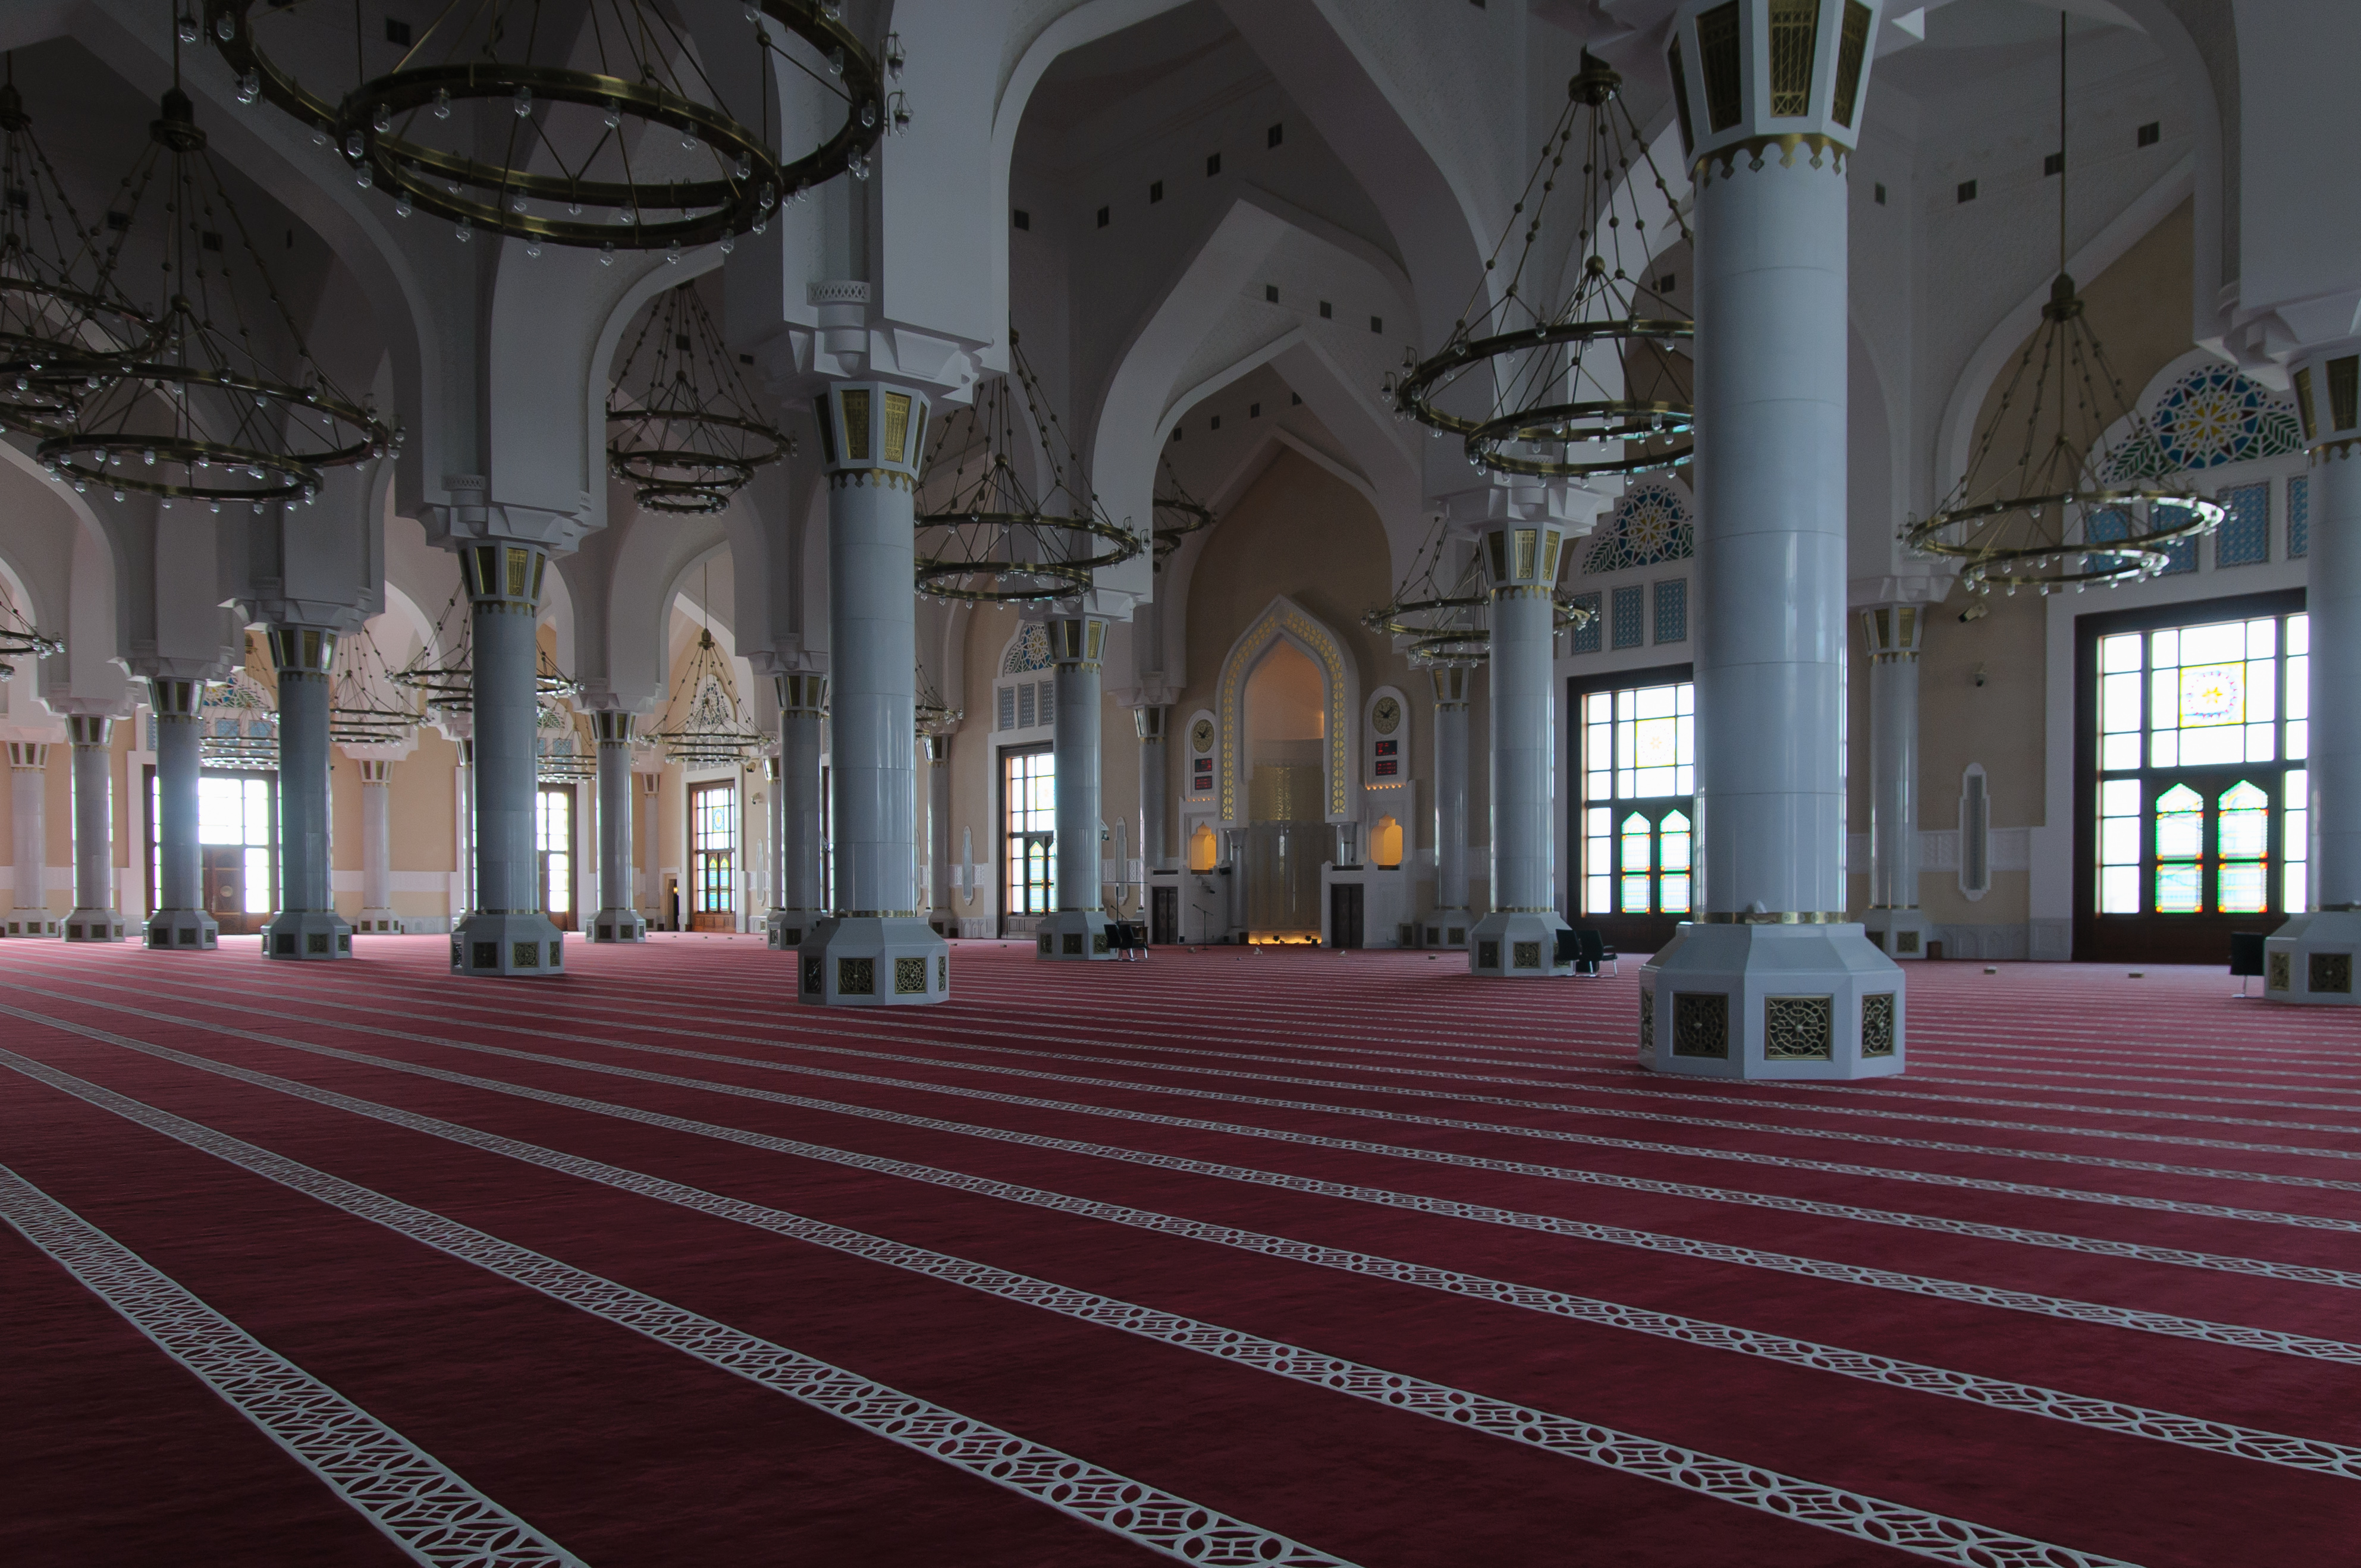
architecture, building, column, church, cathedral, nikon, place of worship, symmetry, doha, qatar, d300, metropolitan area